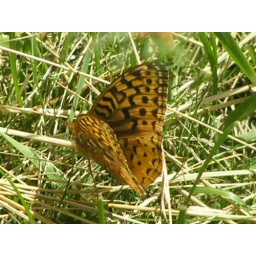
An Aphrodite butterfly in grass of back lawn